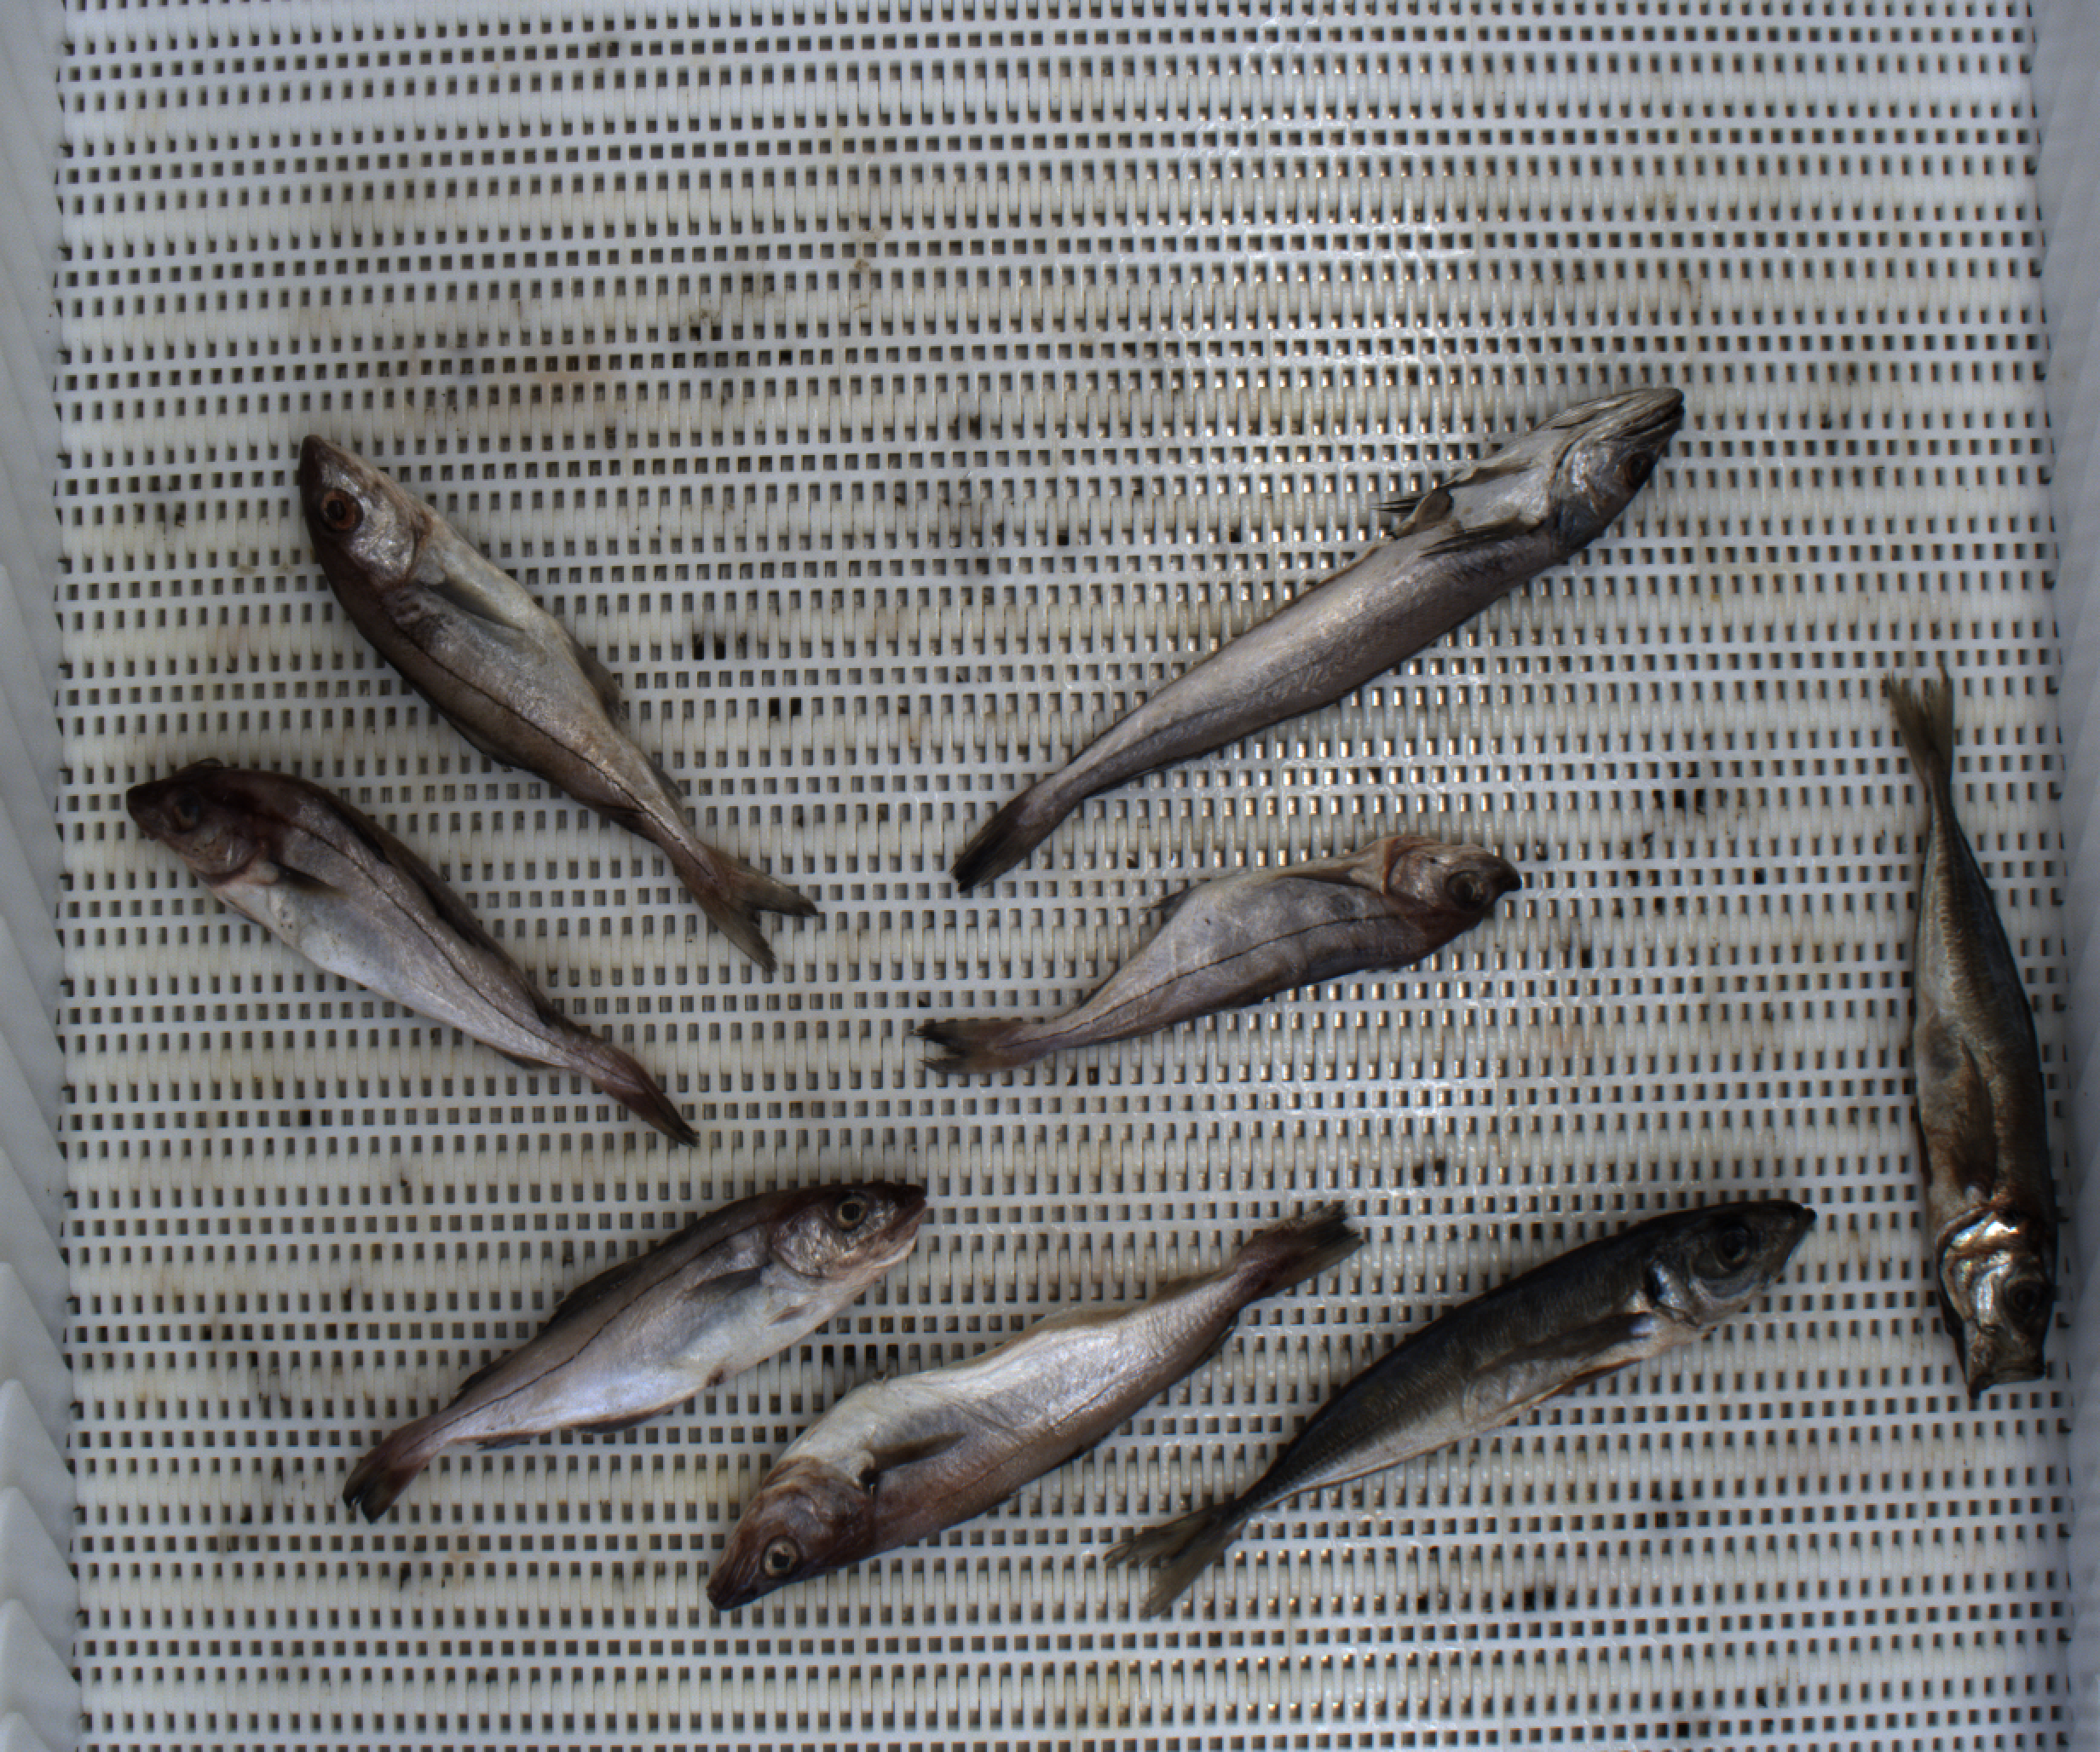
Total fish: 8
Cod: 0
Haddock: 4
Whiting: 1
Hake: 1
Horse mackerel: 2
Saithe: 0
Other: 0